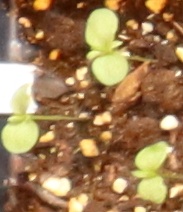
Label: Flax